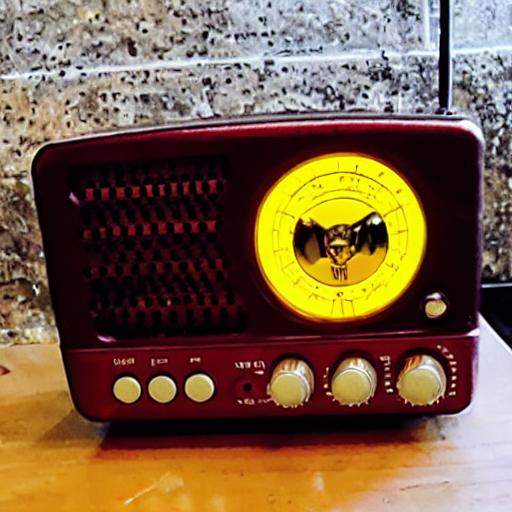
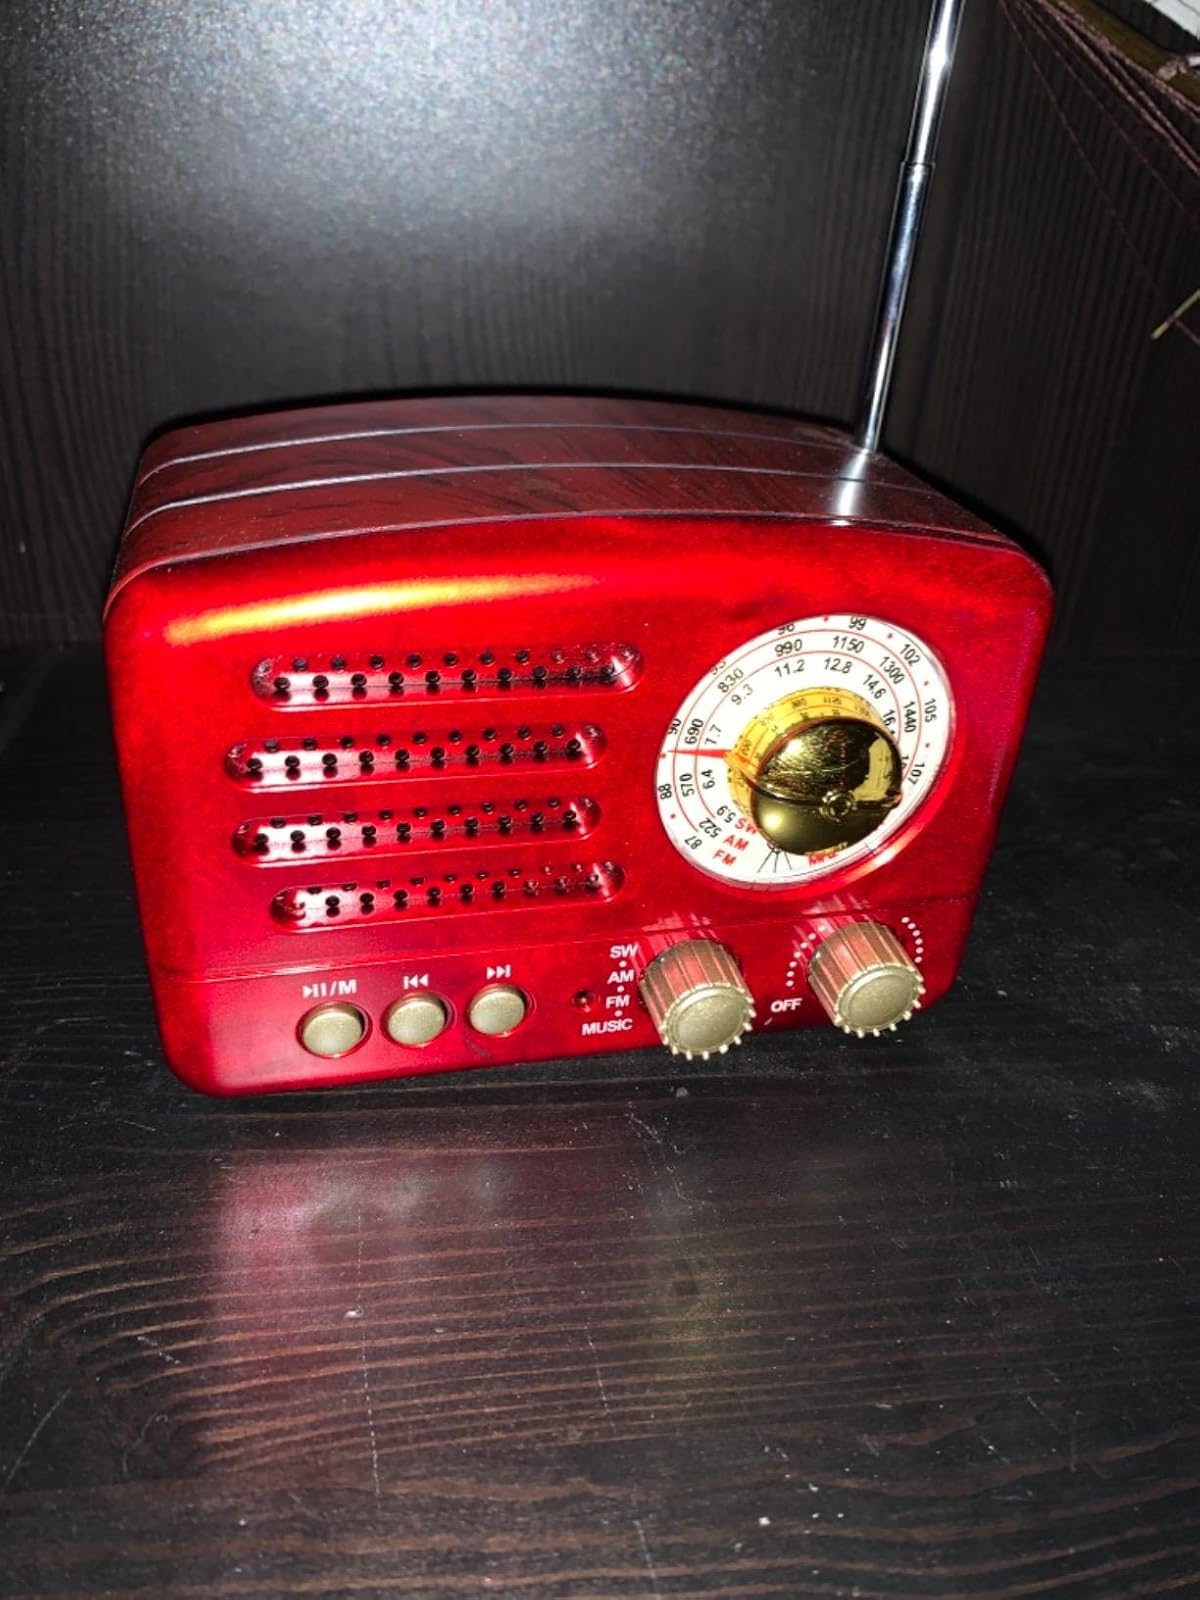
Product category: radio
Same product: no